Answer in natural language. How many FloorLamps are visible in the scene? Choose between the following options: 0, 1, 4, 2 or 3
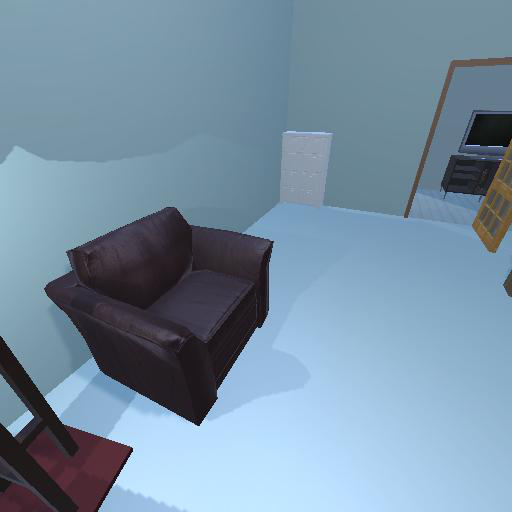
<answer>1</answer>